Bengalis

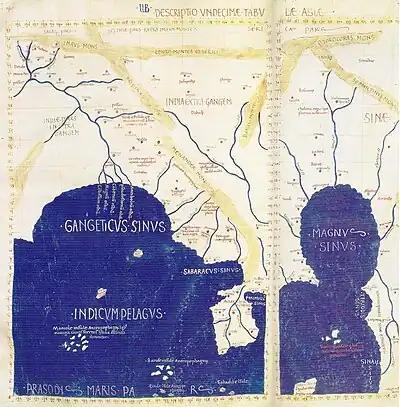
Depiction of Gangaridai on a map by 11th-century polymath Ptolemy.

Archaeologists have discovered remnants of a 4,700-year-old Neolithic and Chalcolithic civilisation such as Dihar and Pandu Rajar Dhibi in the greater Bengal region, and believe the finds are one of the earliest signs of settlement in the region. However, evidence of much older Palaeolithic human habitations were found in the form of a stone implement and a hand axe in the upper Gandeshwari, Middle Dwarakeswar, Upper Kangsabati, Upper Tarafeni and Middle Subarnarekha valleys of the Indian state West Bengal, and Rangamati and Feni districts of Bangladesh. Evidence of 42,000 years old human habitation has been found at the foothills of the Ajodhya Hills in West Bengal. Hatpara on the west bank of Bhagirathi River has evidence of human settlements dating back to around 15,000-20,000 years.